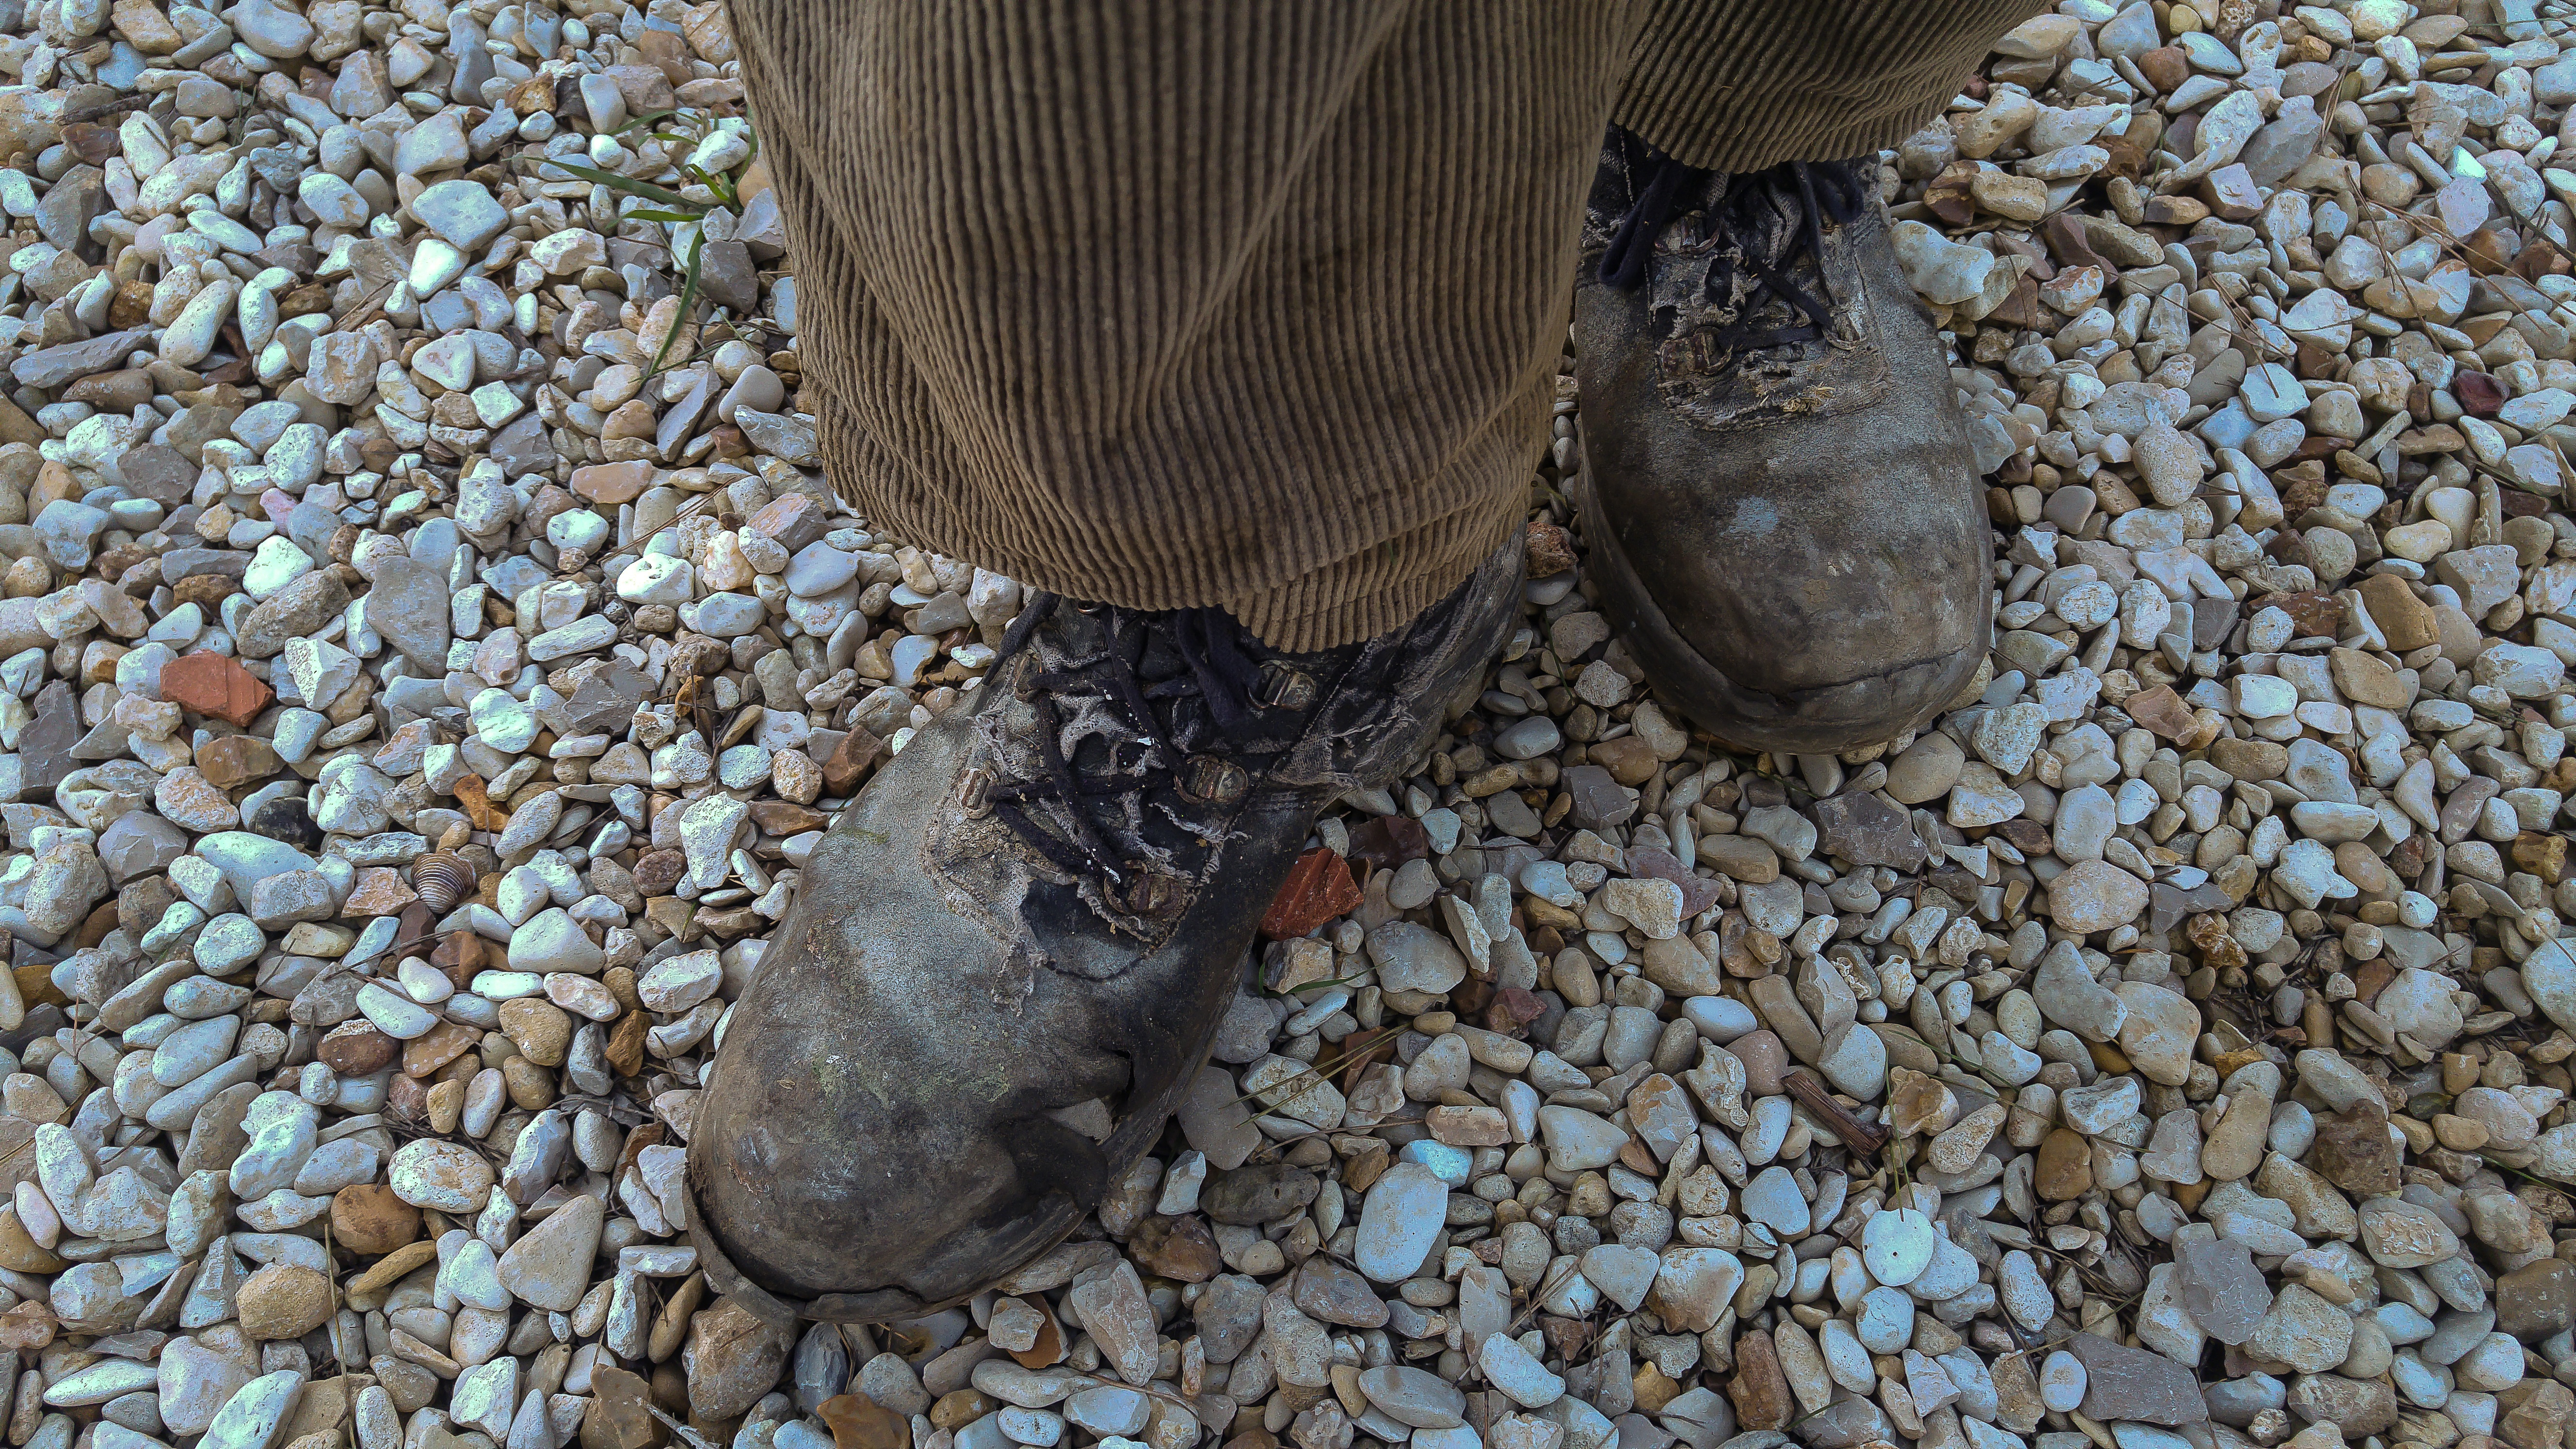
sand, rock, wood, feet, wildlife, mud, soil, reptile, material, shoes, geology, hard working, used shoes